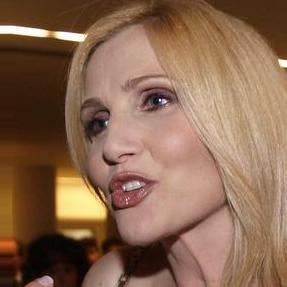
Age: 42